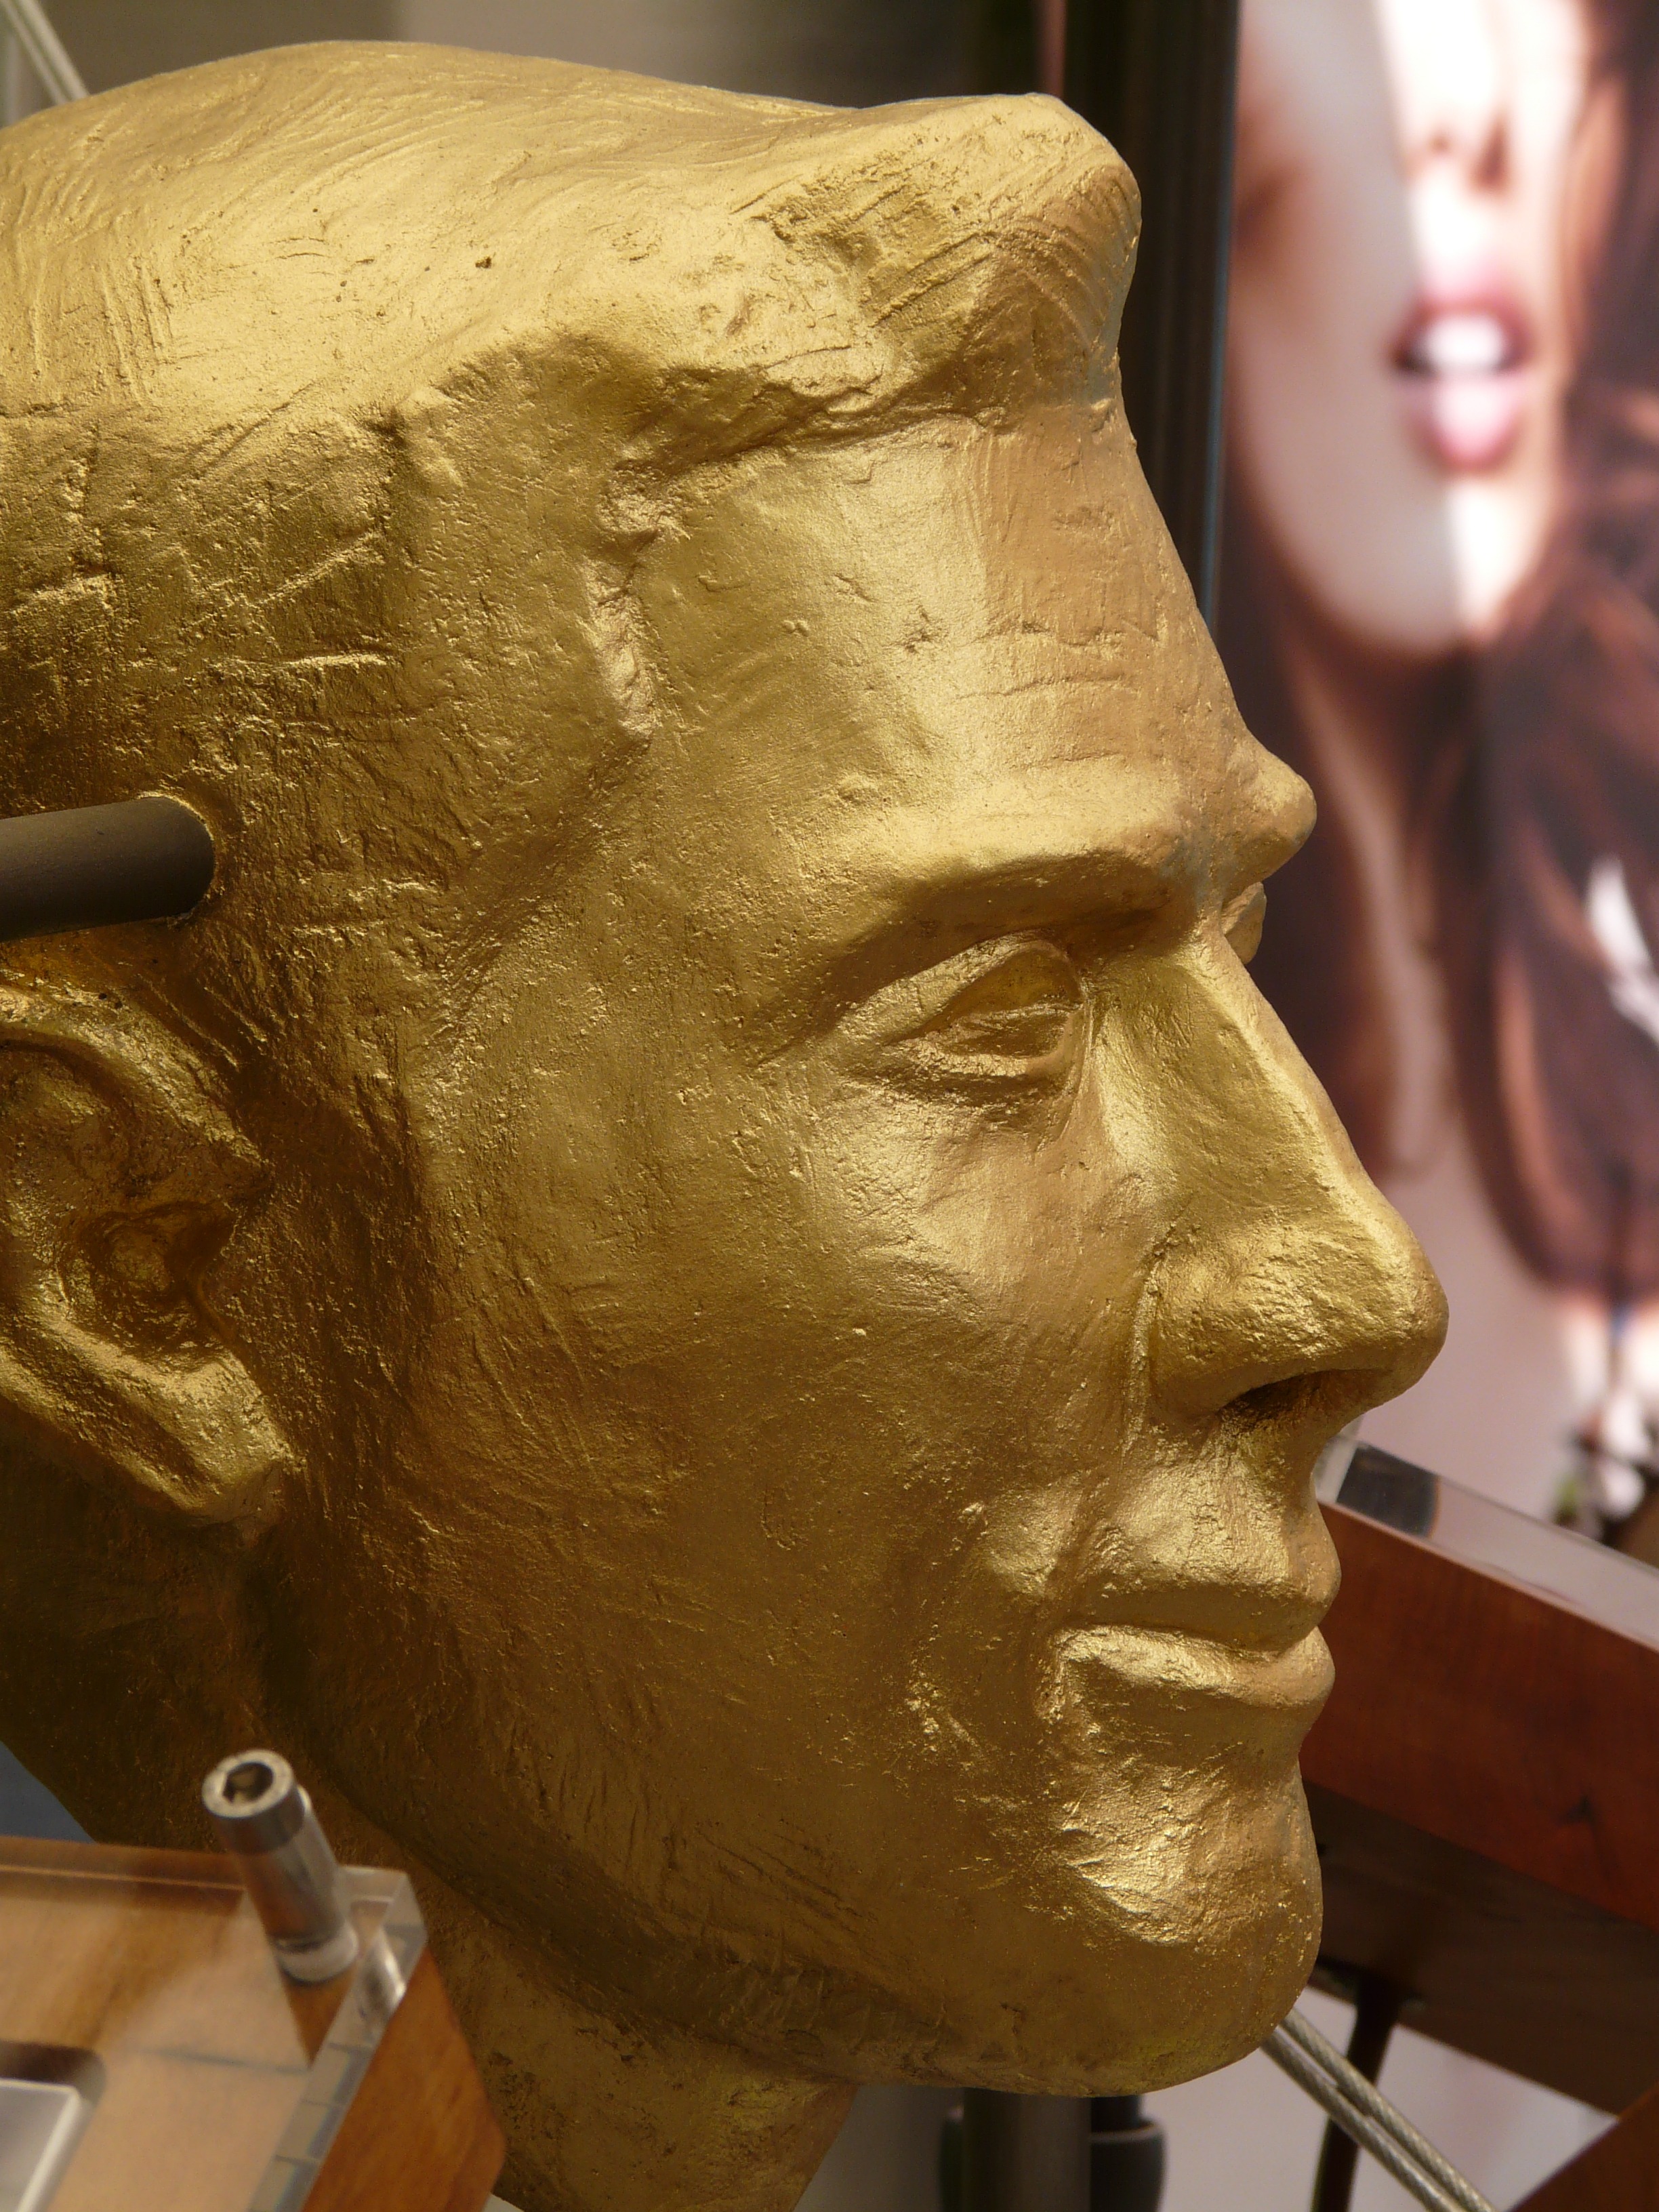
monument, statue, golden, memory, smile, forever, sculpture, art, figure, gold, temple, head, commemorate, carving, friendly, ancient history, perpetuate, nonbuilding structure